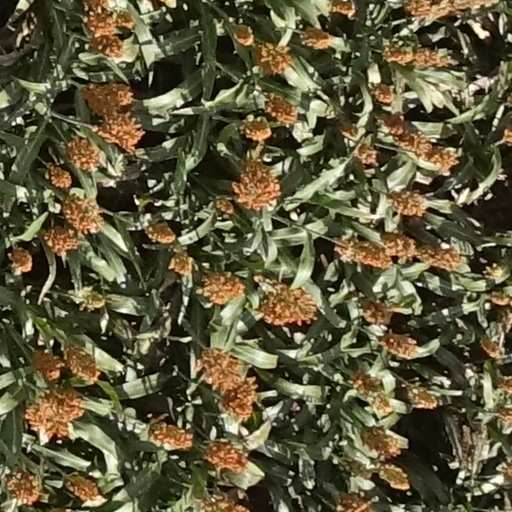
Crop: sorghum